La Última Vuelta World Tour

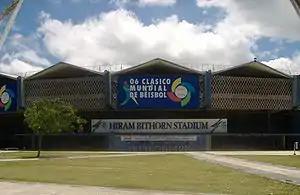

The initial dates were announced on March 20, 2022, with the tour scheduled to start on August 10, 2022 in Portland, Oregon and to end on December 2, 2022 in Mexico City, with a total of 41 shows. However, more dates were added, setting the tour's beginning on July 15, 2022 in Madrid, Spain and its conclusion on January 8, 2023 in San Juan, Puerto Rico, increasing its number of shows to 91. The tour's scheduled first date in Madrid, part of the Madrid Puro Reggaetón Festival at the Metropolitano Stadium, was cancelled at the last minute due to a breach of contract and security measures that did not meet the necessary requirements.